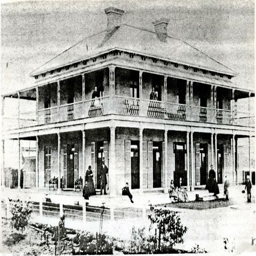
the home of person person & family was erected and stood .